Giorgio Pasetto

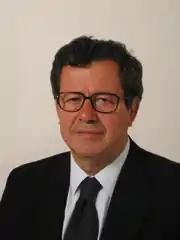
Pasetto in 2006

Giorgio Pasetto (4 July 1941 – 12 May 2022) was an Italian politician. He was member of Christian Democracy, the Italian People's Party, and Democracy is Freedom – The Daisy. He served as President of Lazio from 1992 to 1994, was a member of the Chamber of Deputies from 1996 to 2006, and a Senator from 2006 to 2008. He died in Rome on 12 May 2022 at the age of 80.